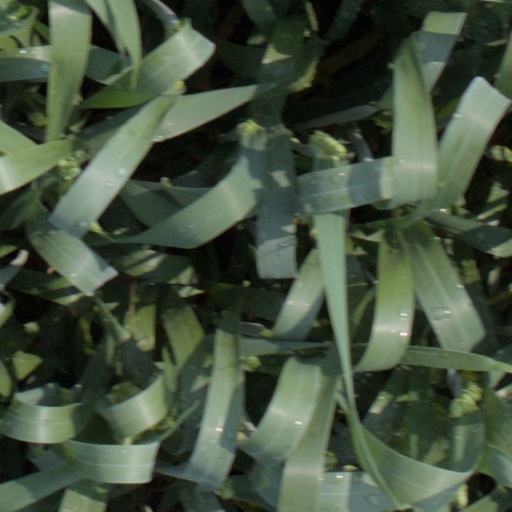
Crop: wheat